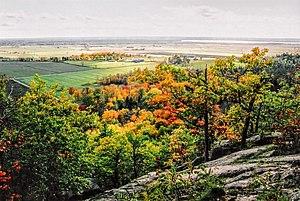
Les collines de la Gatineau sont une chaîne de montagnes dans l'Ouest du Québec qui s'étend au nord de la rivière des Outaouais et qui marque la limite méridional du bouclier canadien. Les collines furent durant longtemps un territoire non organisé dans la région de l’Outaouais, à 280 km au nord-ouest de Montréal.
Pontiac est une municipalité du Québec située dans la municipalité régionale de comté des Collines-de-l'Outaouais dans la région administrative de l'Outaouais.